Zenon Jankowski

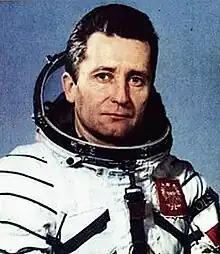
Zenon Jankowski in 1978.

Zenon Jankowski (born 22 November 1937) is a retired fighter pilot, colonel of the Polish People's Army and astronaut. He was a reserve crew member of the 1978 Soyuz 30 space mission.